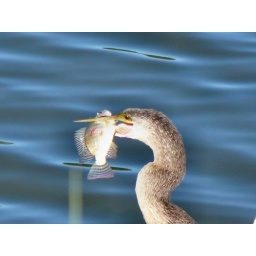
I took this picture of an Anhinga catching a fish at a lake in Fort Myers, Florida. Photographer: Carol Unglaub